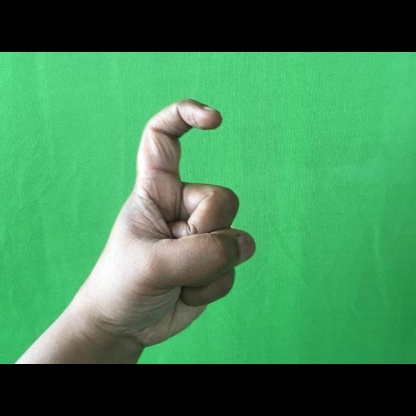
Mudra: Tamarachudam